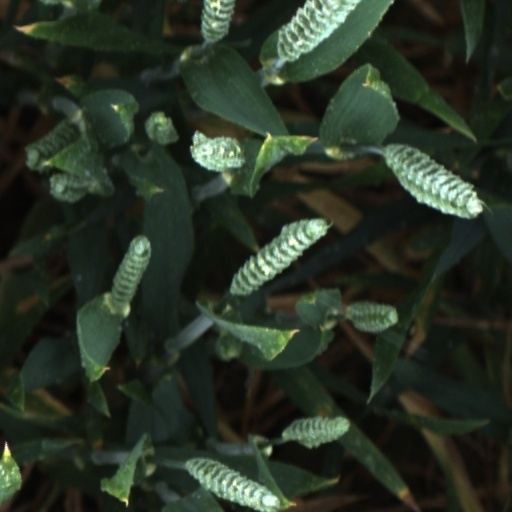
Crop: wheat